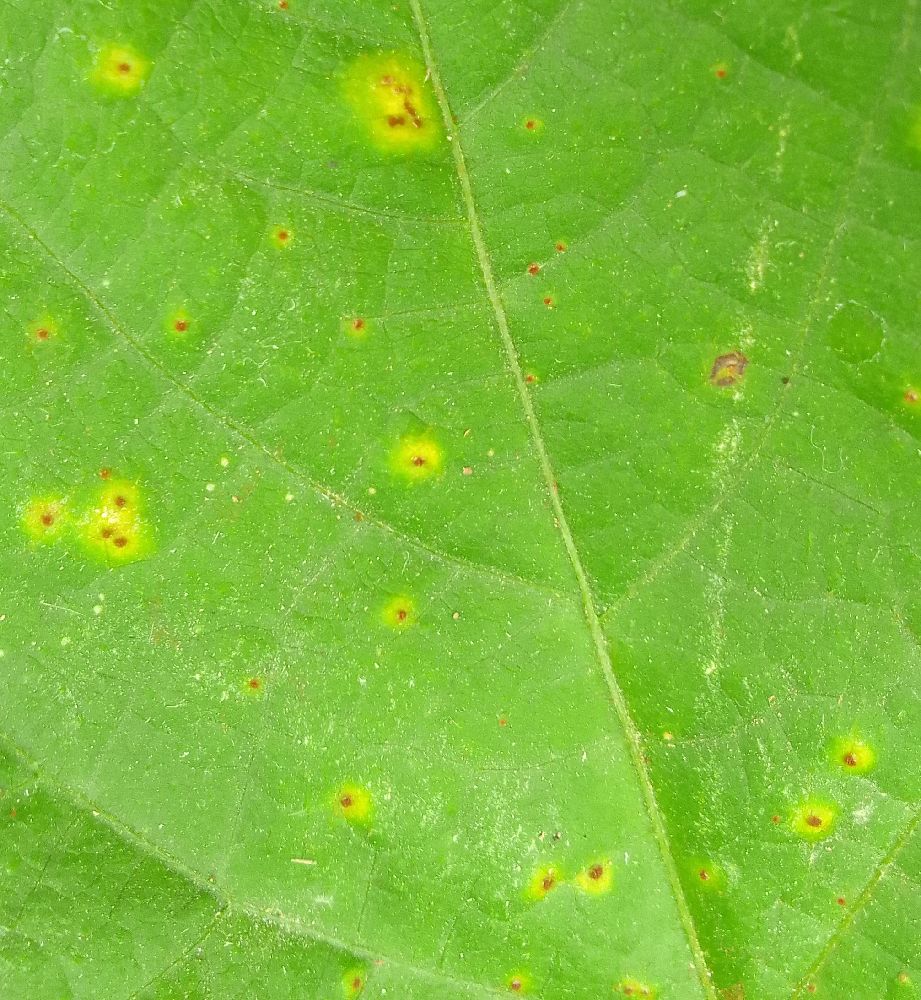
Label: rust